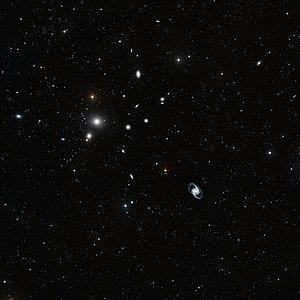
L'amas du Fourneau est un amas de galaxies dans la constellation du Fourneau à 62.0+5.9